Ieud Hill Church

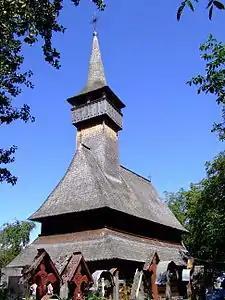
Ieud Hill Church

The Ieud Hill Church, dedicated to the Nativity of the Virgin, is a Romanian Orthodox church in Ieud Commune, Maramureș County, Romania. Built in the early 17th century, it is one of eight buildings that make up the wooden churches of Maramureș UNESCO World Heritage Site, and is also listed as a historic monument by the country's Ministry of Culture and Religious Affairs. Its name comes from the fact that it is located on a hill, and is used to distinguish it from the Ieud Valley Church.